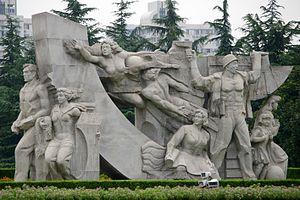
Le réalisme socialiste est une doctrine littéraire et artistique du XXᵉ siècle inspirée du réalisme et dans laquelle l’œuvre doit refléter et promouvoir les principes du communisme de type soviétique.